Sinking of MV Sinar Bangun

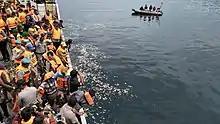
Relatives of the victims held a memorial service and threw flowers near the location of the sinking.

Jasa Raharja, a state-owned insurance company, stated that they would cover the expenses of the victims, stating that a total amount of 50 million rupiah (approximately US$3,500) would be given to the relatives of the deceased while a total amount of 20 million rupiah (approximately US$1,400) would be given to the relatives of the injured survivors. Many relatives of the victims expressed anger at the government for not enforcing basic safety measures on passenger boats and pleaded for a bigger search effort.